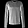
Label: Pullover